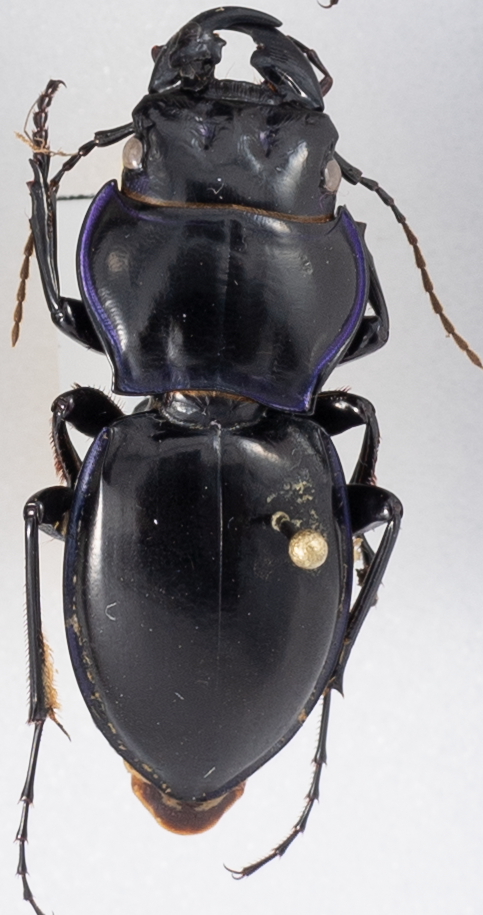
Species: Pasimachus punctulatus
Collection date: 2018-05-29
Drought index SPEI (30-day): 0.248
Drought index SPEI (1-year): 0.226
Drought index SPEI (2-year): -0.39